Altberg

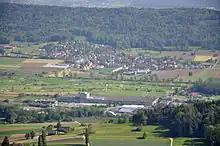
A view on the northern slope of Altberg

Altberg is a range of hills in the canton of Zurich, Switzerland. It runs between the Limmat Valley in the south and the Furttal valley in the north. Its height is up to above sea level.